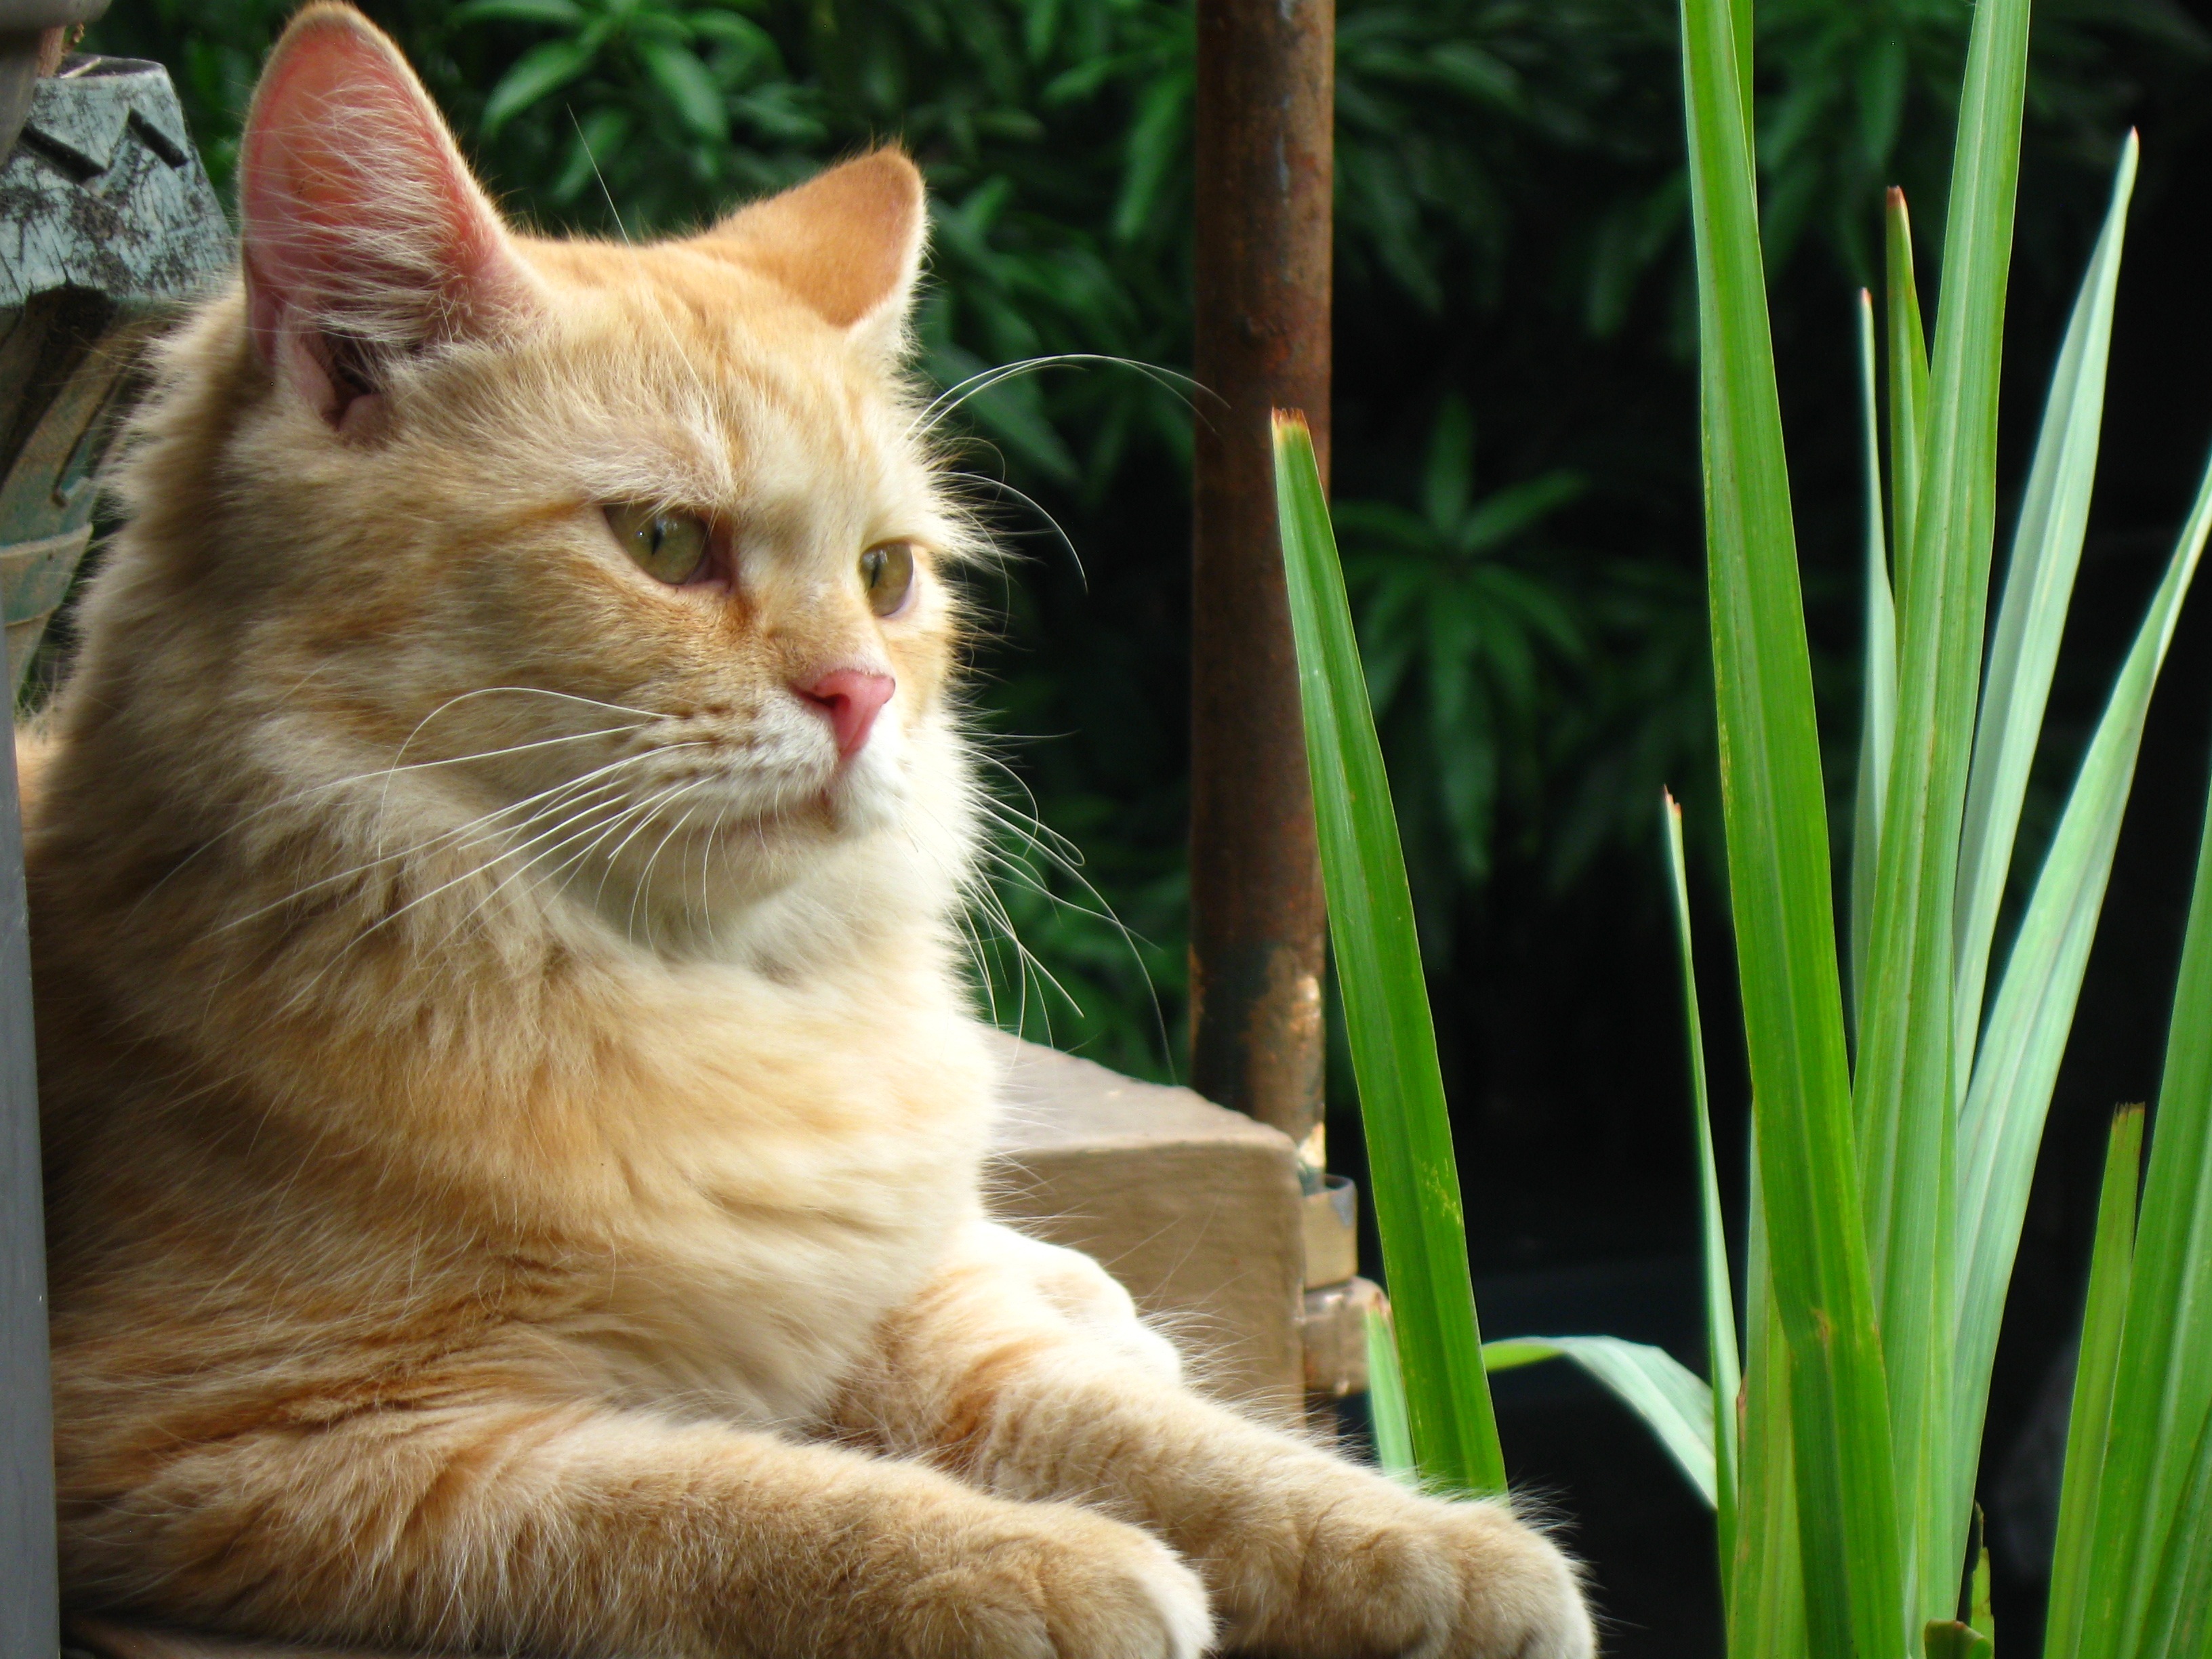
grass, animal, pet, kitten, cat, mammal, fauna, whiskers, vertebrate, cat and dog, tabby cat, european shorthair, small to medium sized cats, cat like mammal, domestic short haired cat